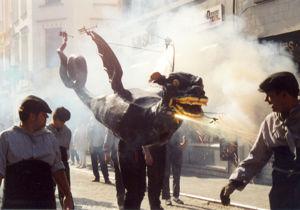
Des figures de géants sont présentes dans des processions et cortèges de folklore de pays du monde entier. Il s'agit soit de personnages soit parfois de dragons ou d'animaux fabuleux. Les géants processionnels, mannequins d'osier ou de bois promenés dans les cortèges, sont l'une des bases les plus vivaces du folklore du Nord de la France et de la Belgique. Les cortèges comportant des géants processionnels humains ou animaux sont d'ailleurs l'une des coutumes les plus répandues de l'humanité.
Les dragons, comme les géants, ont été et sont parfois encore des éléments essentiels des processions et des cortèges dans le monde et plus particulièrement en Europe. Ils rappellent le plus souvent la défaite de ces créatures face au Saint protecteur de la ville.
Le Drac désigne, principalement en Occitanie et en Catalogne, un grand nombre de créatures imaginaires de formes variables, dont la plupart sont considérées comme des dragons représentant le diable, liés à l'eau et à ses dangers.